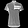
Label: T - shirt / top